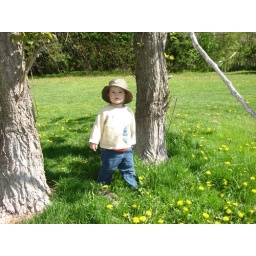
M ducks under a fallen tree